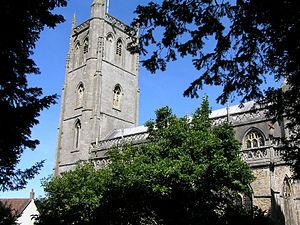
Banwell est un village et une paroisse civile du Somerset, en Angleterre. Il est situé sur la Banwell, à 8 km à l’est de Weston-super-Mare. Au moment du recensement de 2011, il comptait 2 919 habitants.